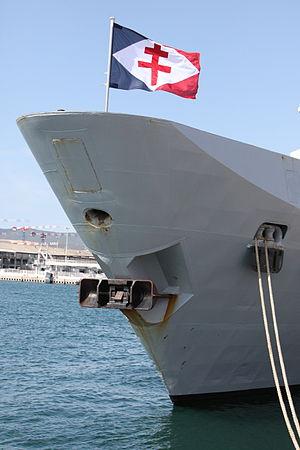
Ce glossaire maritime liste les principaux termes techniques utilisés par le monde maritime et les marins.